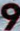
Number: 9